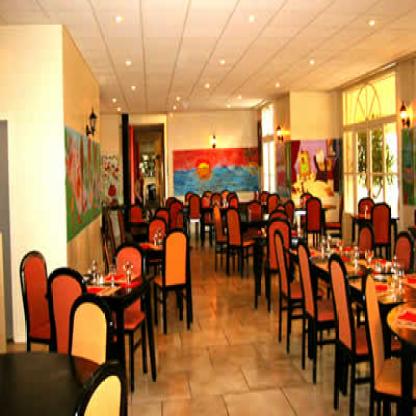
Scene: Indoor